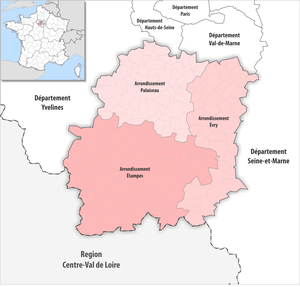
Le département français de l'Essonne est subdivisé depuis sa création le 1ᵉʳ janvier 1968 en trois arrondissements.